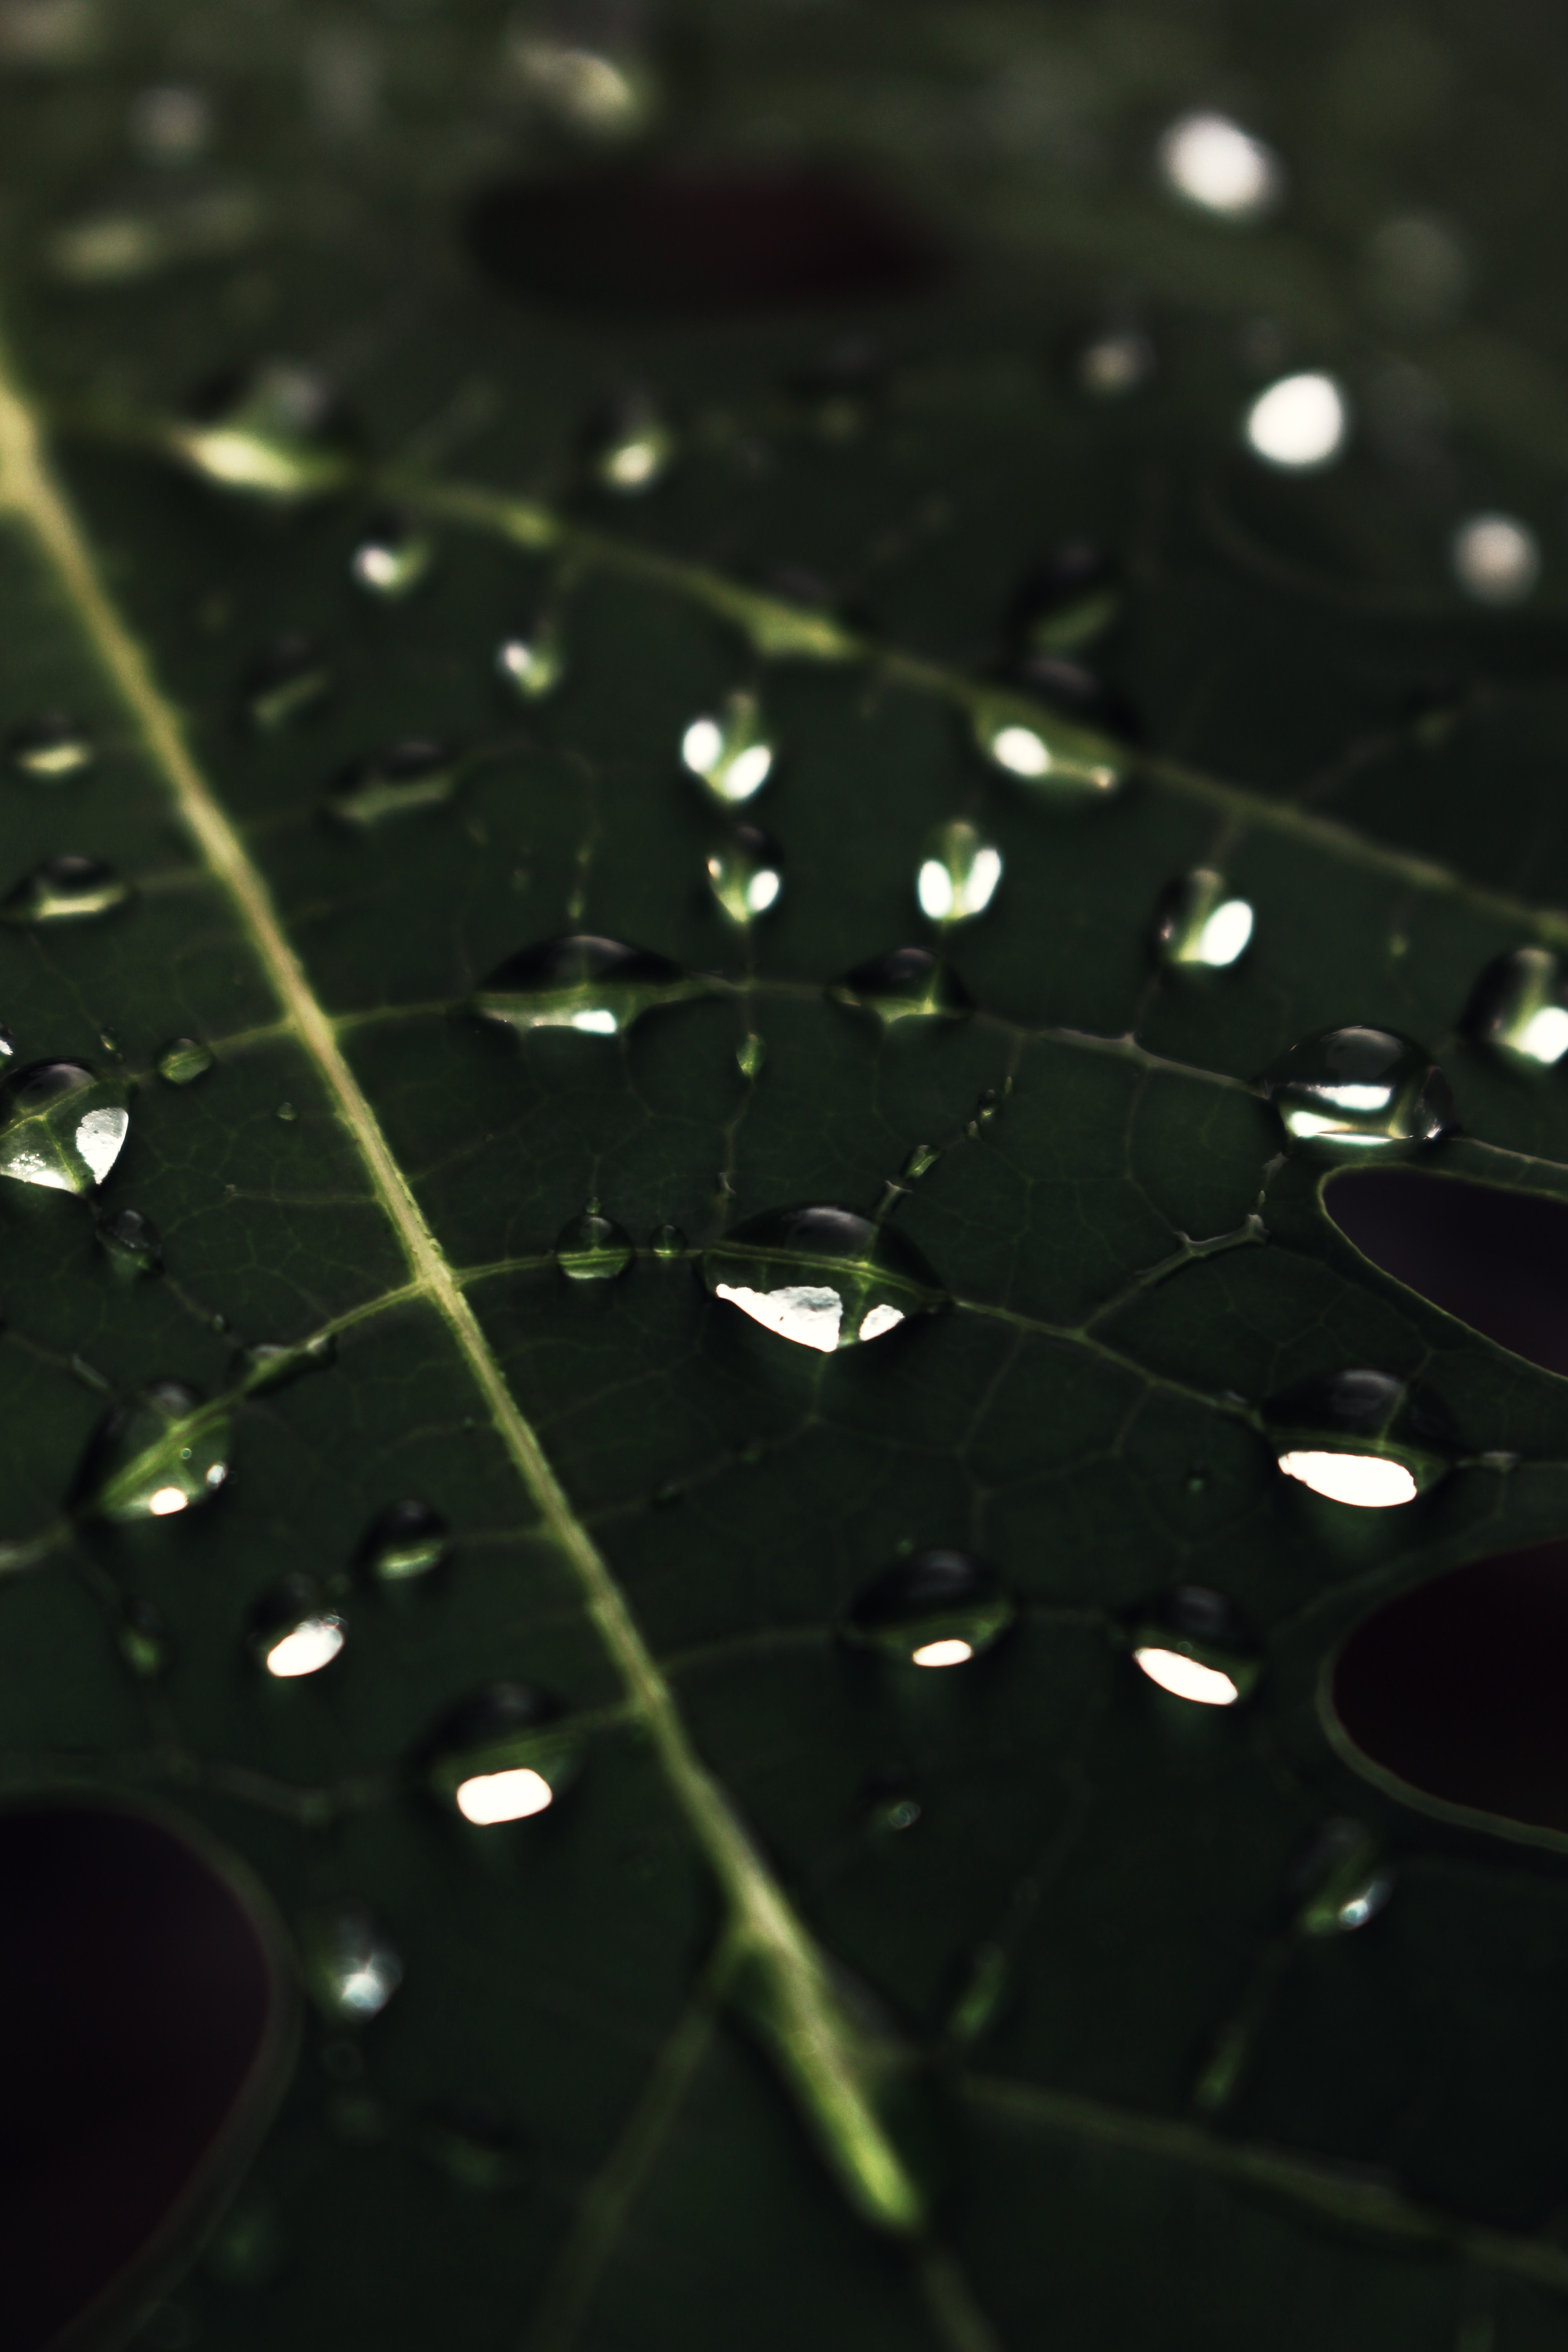
water, black, drop, green, light, moisture, macro photography, dew, close up, photography, black hair